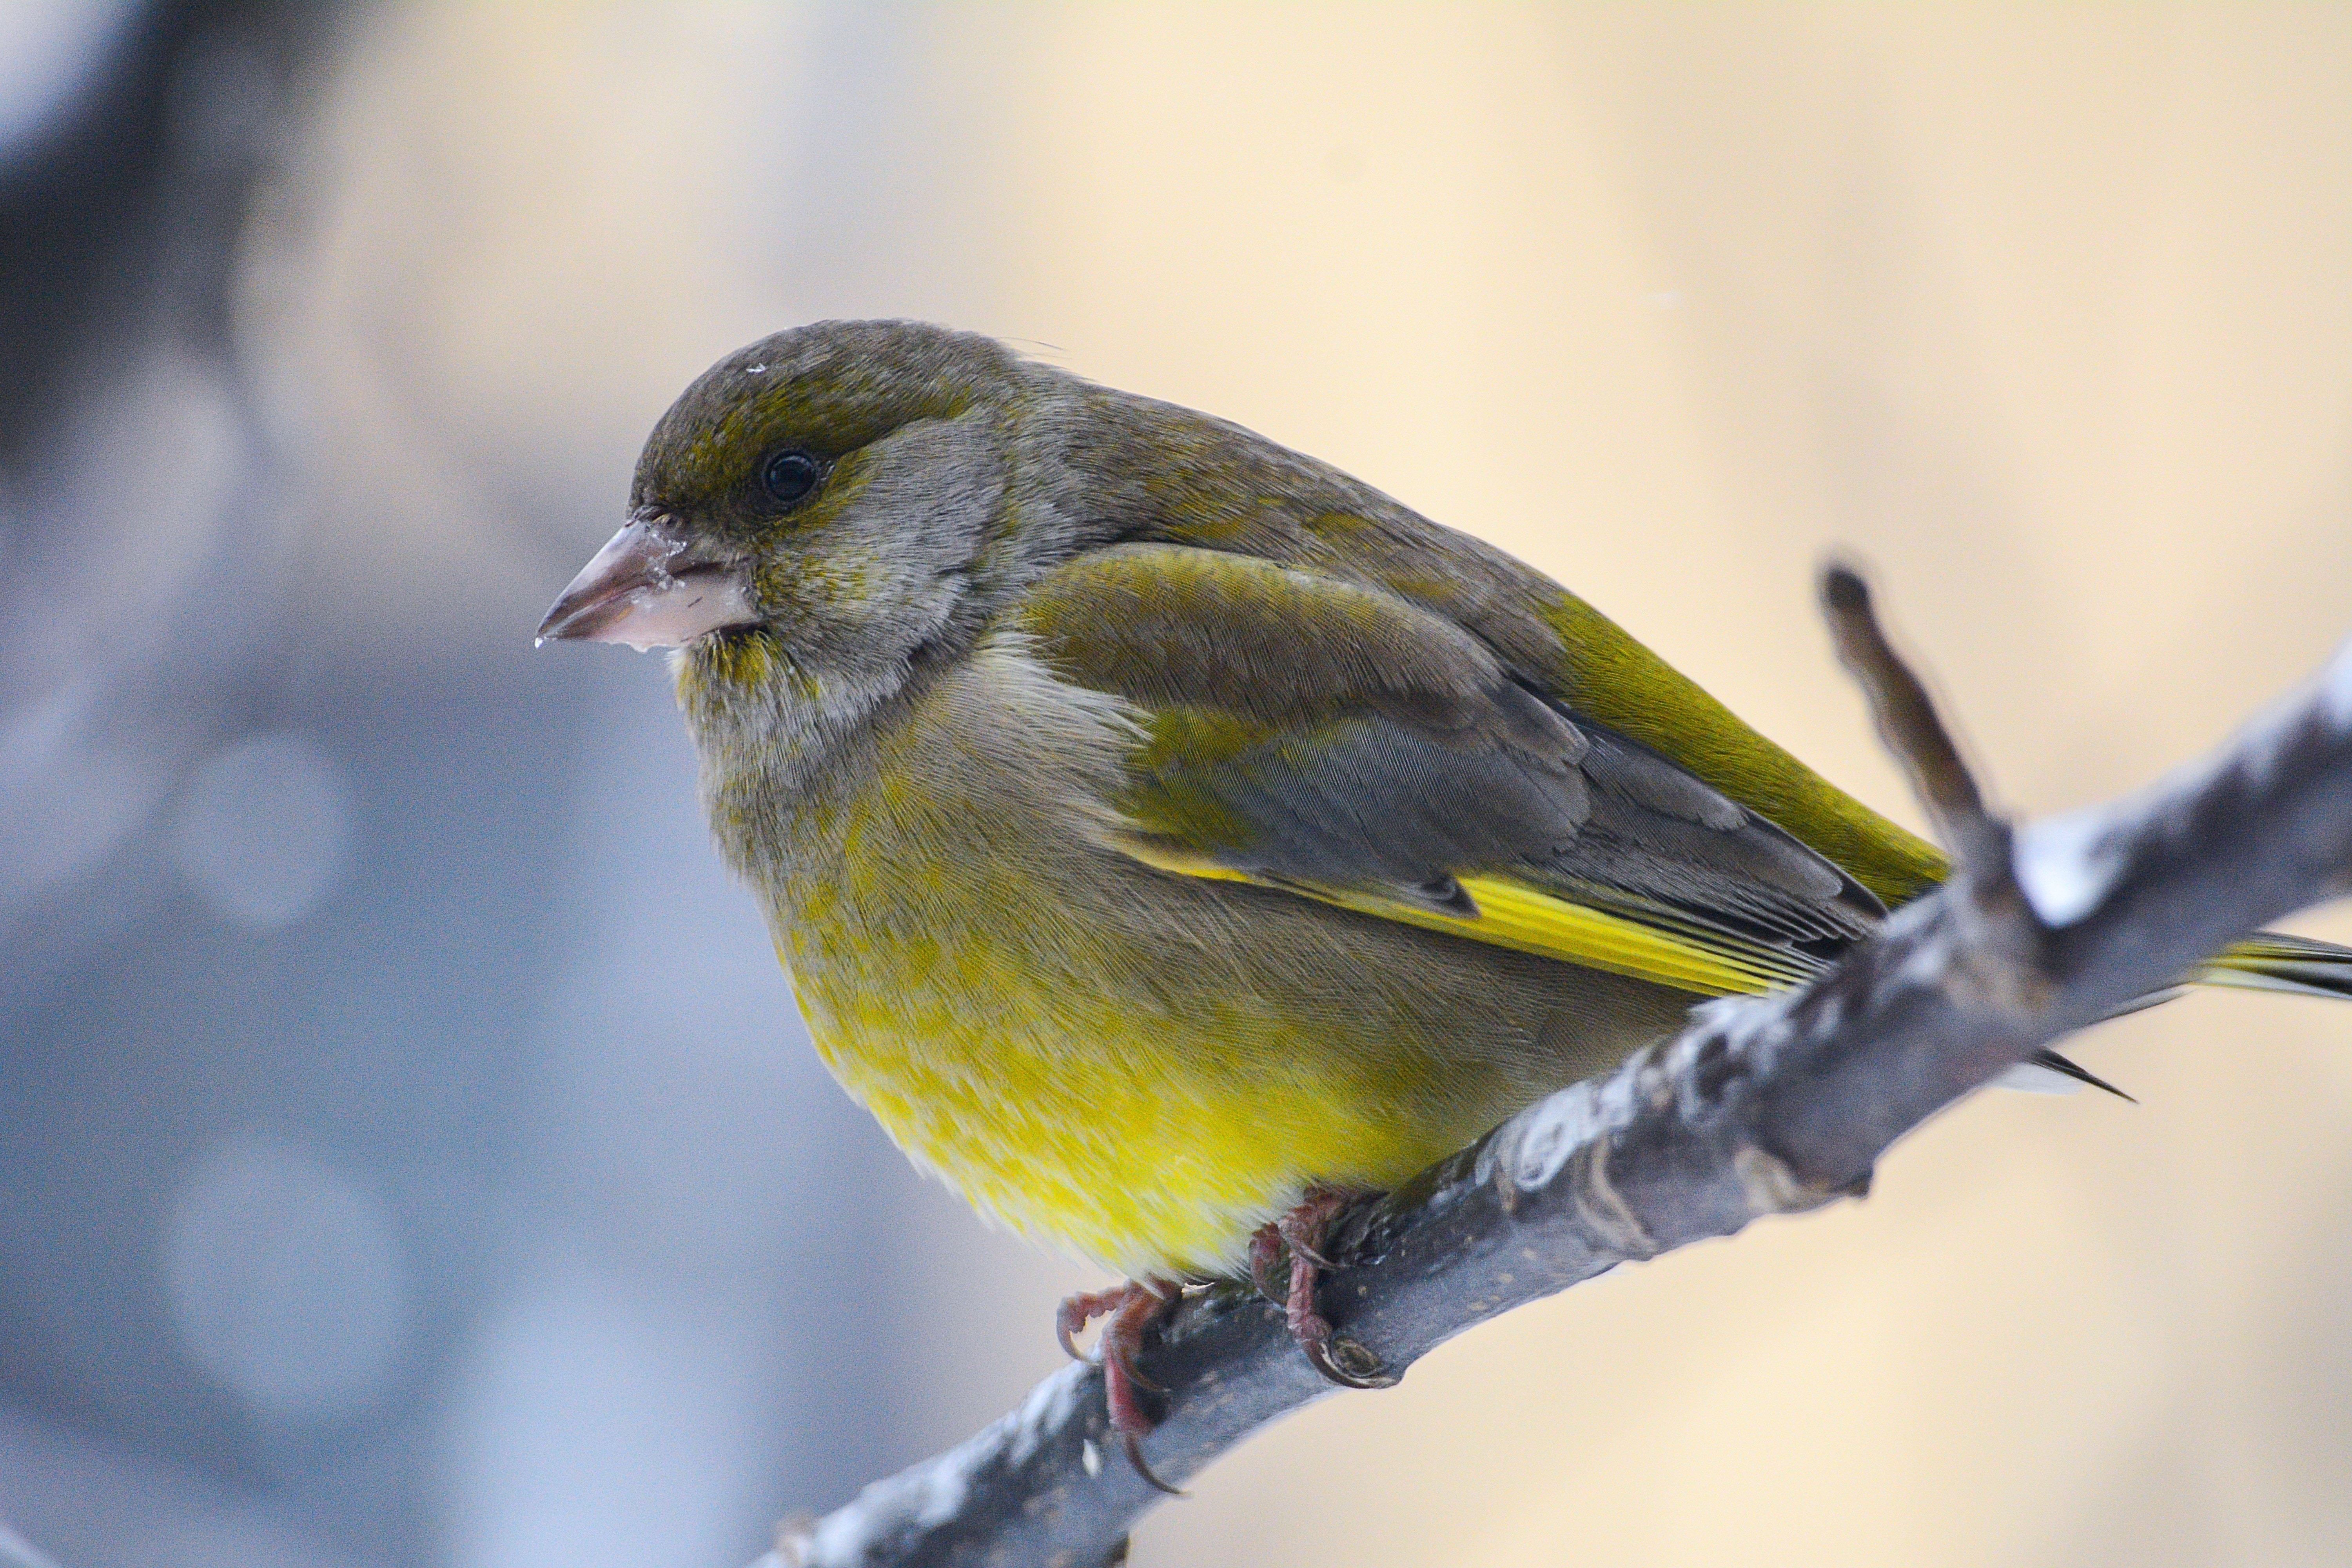
nature, branch, bird, wildlife, beak, yellow, fauna, close up, vertebrate, finch, chickadee, brambling, old world flycatcher, perching bird, emberizidae